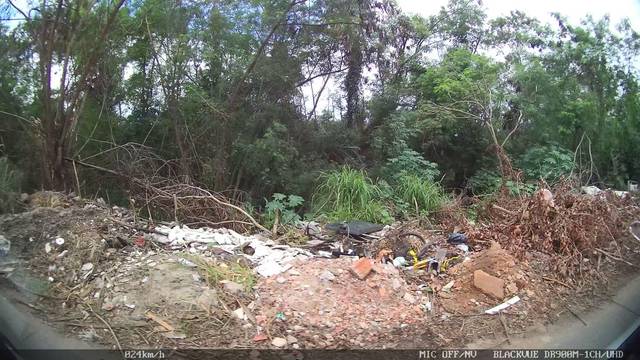
Region: Brazil
Coordinates: -20.336, -40.327